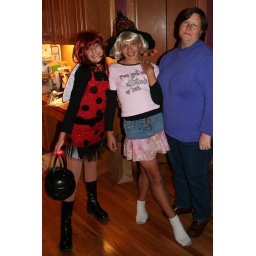
Mali was inspired by Dean and convinced Andrew to let her dress him as a girl for Halloween.